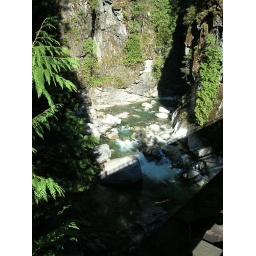
bridge shadow over canyon